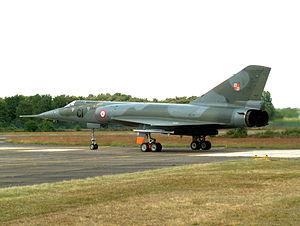
L'escadron de chasse 1/4 Gascogne est une unité de combat de l'armée de l'air française. Basée sur la base aérienne 113 Saint-Dizier-Robinson, elle est équipée de Rafale et est la seconde unité de l'armée de l'air à en avoir reçus. Les avions de cet escadron portent un code de 113-IA à 113-IZ.
Le Mirage IV est un bombardier stratégique français dont les études ont débuté au milieu des années 1950. Entré en service en 1964, il fut le premier vecteur de la « triade » de la dissuasion nucléaire française. Sa carrière va durer plus de 40 ans dont les dix dernières années seront uniquement consacrées à des missions de reconnaissance. À partir de 1960, le Mirage IV est l'un des deux premiers avions au monde capables de voler à Mach 2 soutenu pendant plus d'une demi-heure d'affilée. L'expérience du vol bi-sonique acquise servira ensuite au programme Concorde.